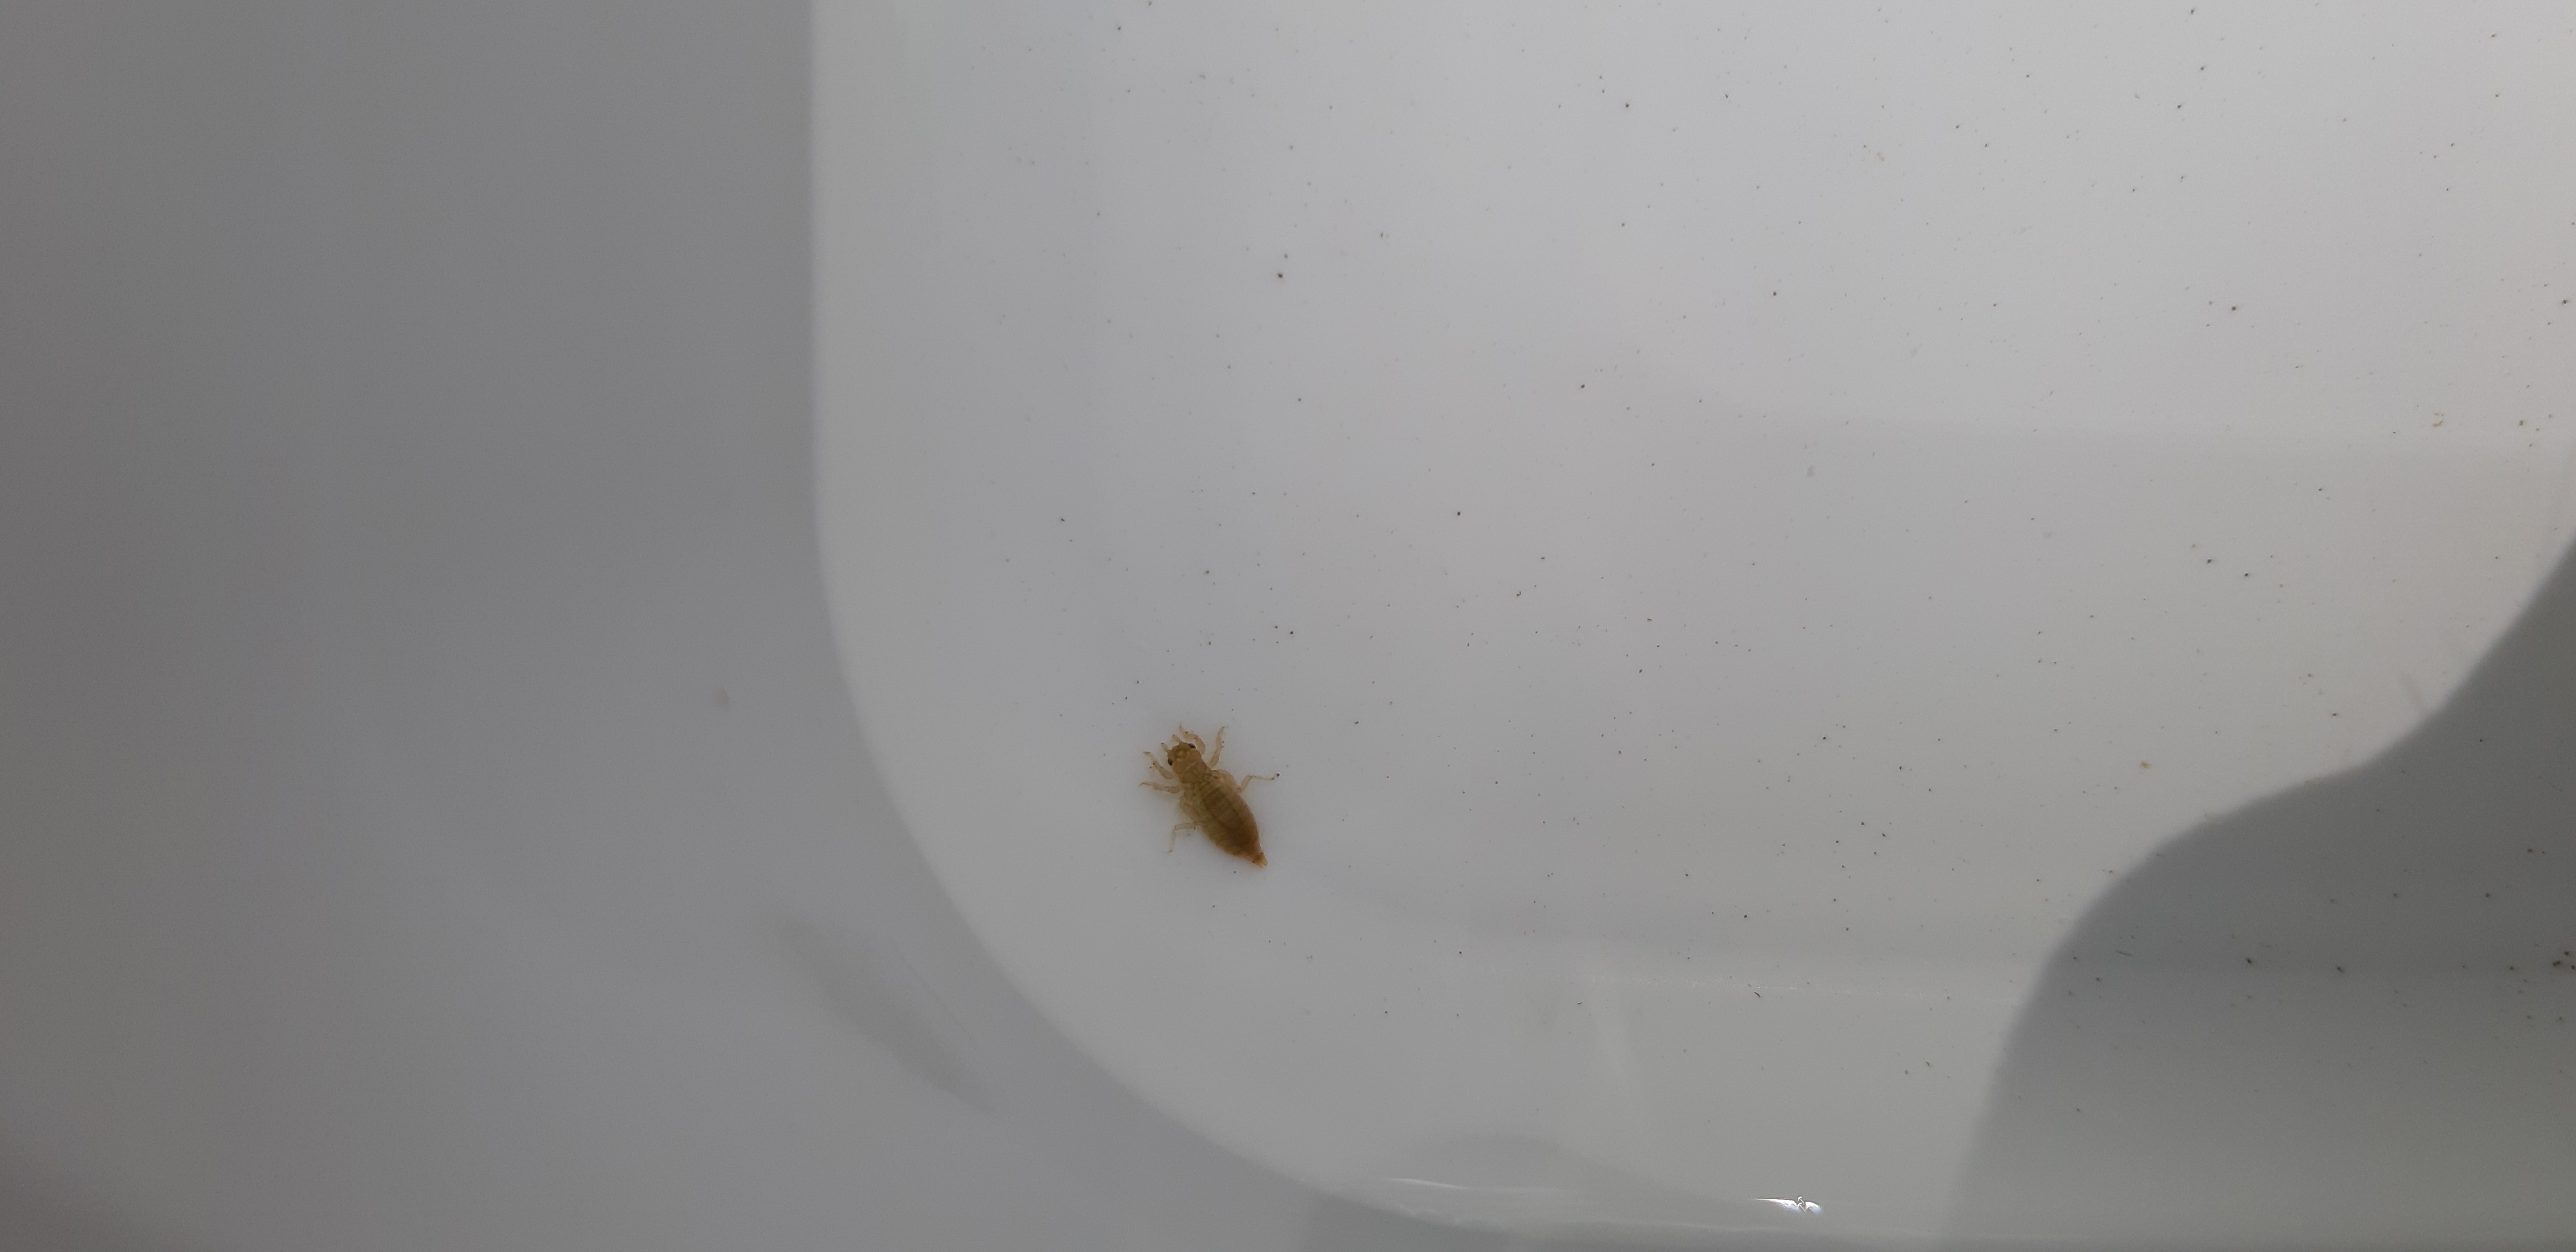
Macroinvertebrate group: dragonflies